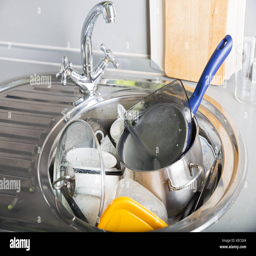
a lot of dirty dishes in kitchen sink